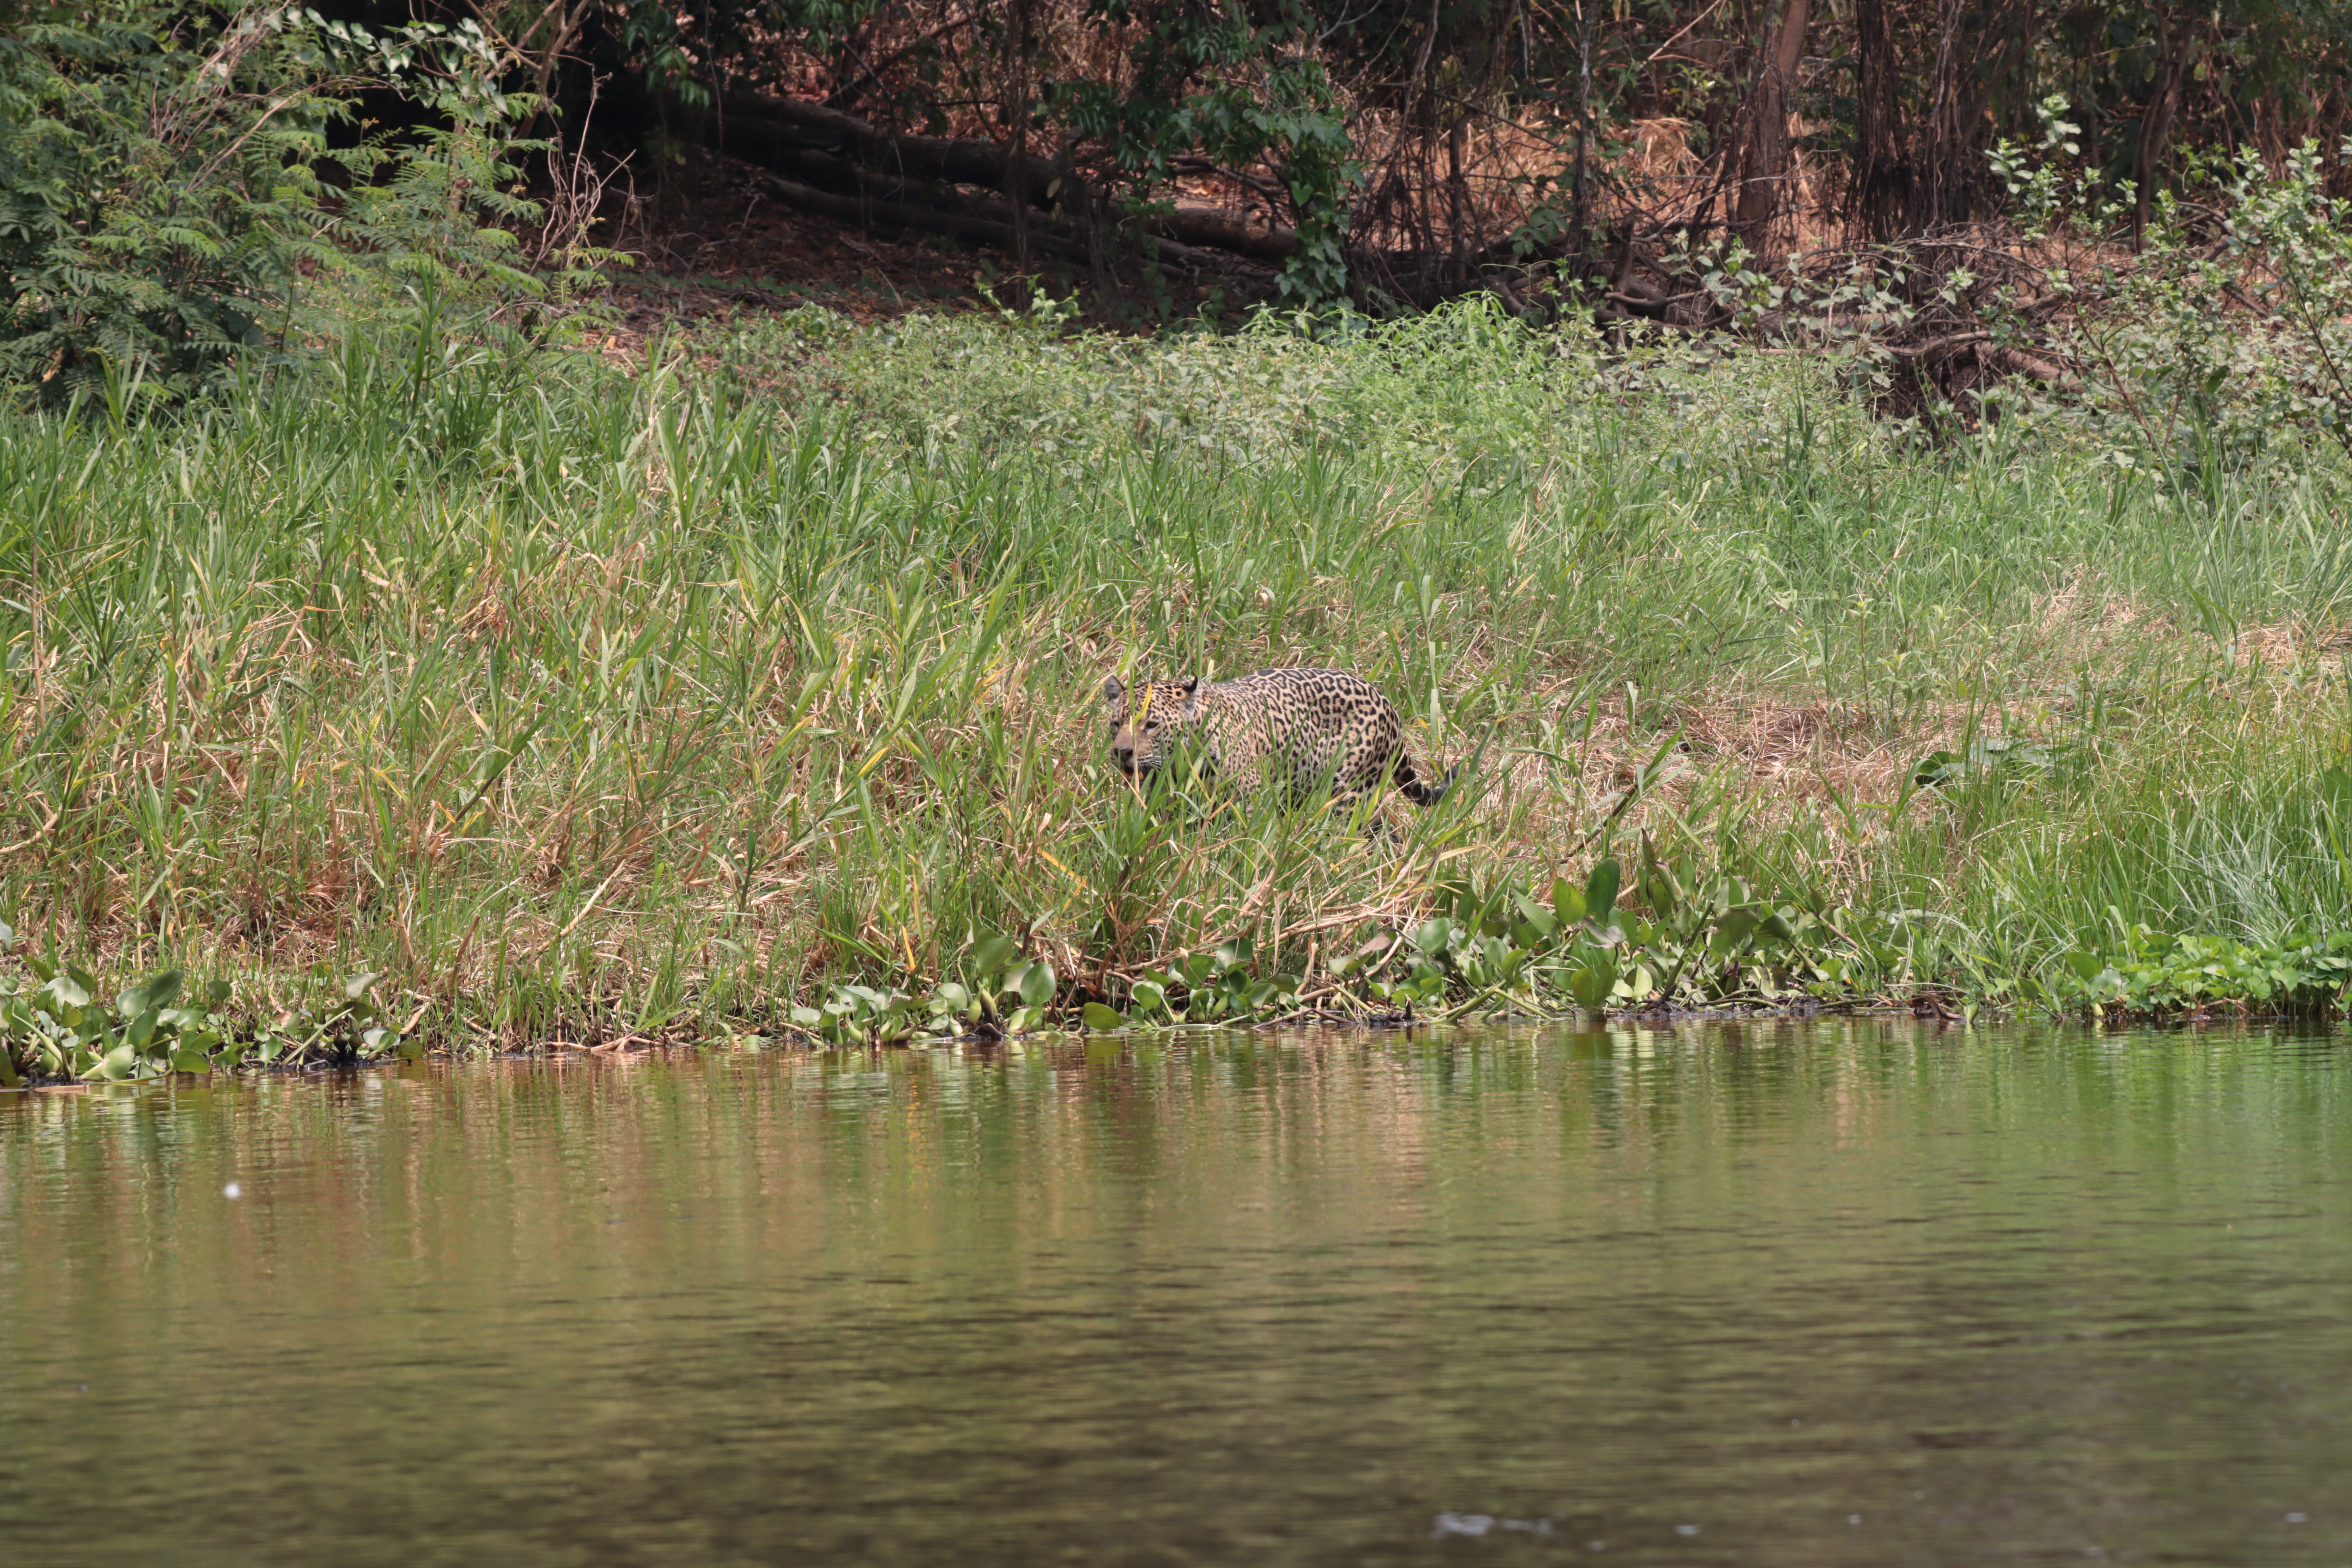
Jaguar: Medrosa